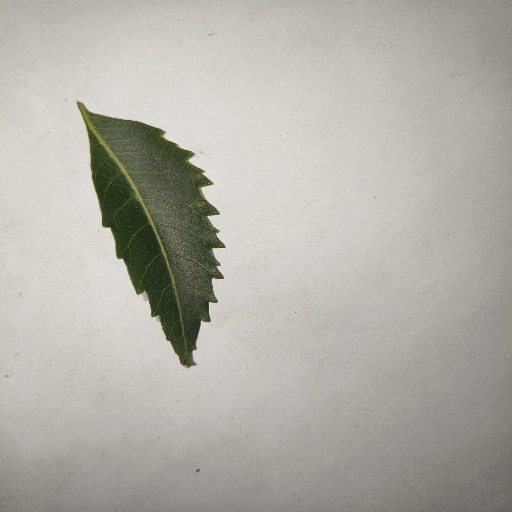
Species: Neem
Leaf condition: Healthy Leaf